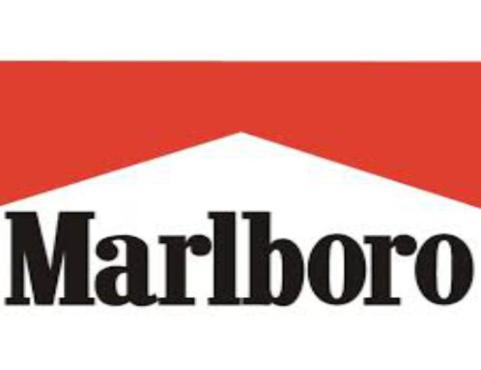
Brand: marlboro
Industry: Necessities